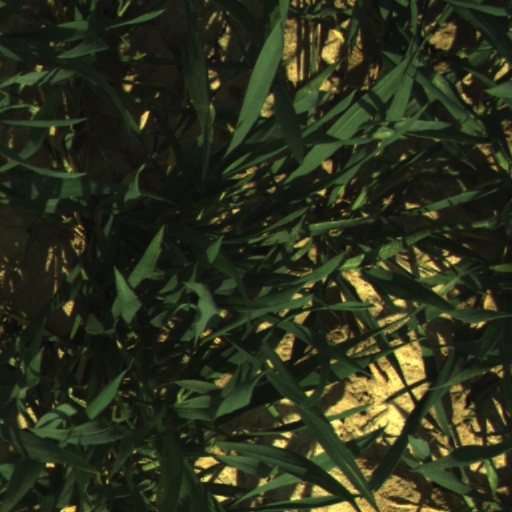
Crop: wheat